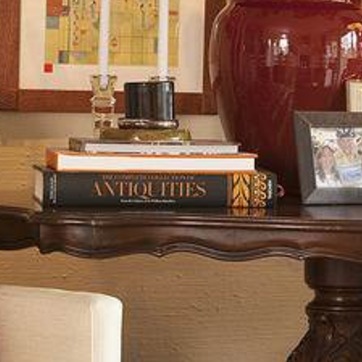
Material: paper